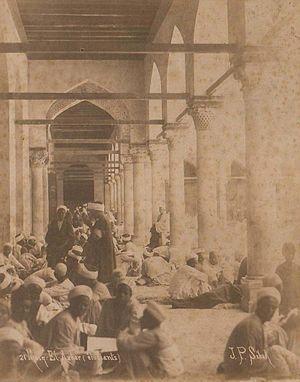
Al-Azhar, souvent appelée par métonymie université al-Azhar, est une institution islamique sunnite d'enseignement, connue internationalement et basée au Caire. Elle dépend de l’État égyptien et comprend, entre autres, l’université al-Azhar, l’Académie d’études islamiques et la mosquée al-Azhar, dirigée par un érudit islamique, nommé le cheikh al-Azhar.